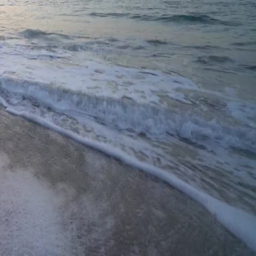
blue ocean with evening time , nature blue waves in blue ocean .